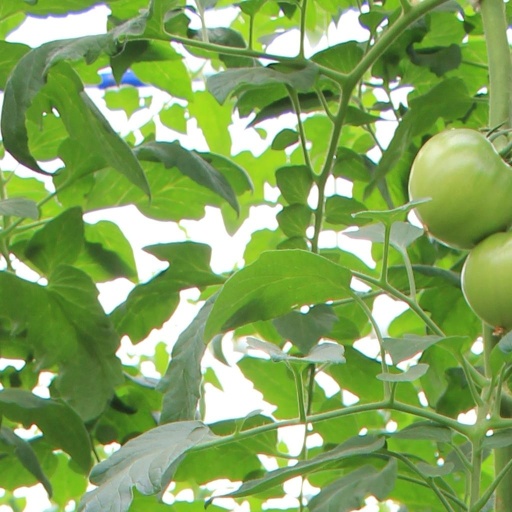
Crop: tomato